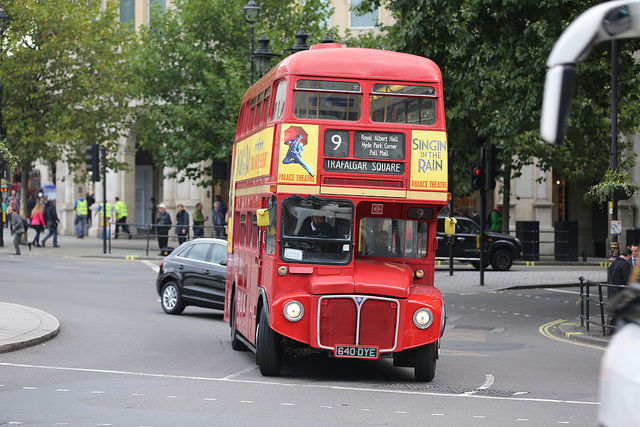
a red double decked bus carrying passengers

A double decker bus traveling down the street.

A two story commuter bus driving down a city street.

A red double decker bus is seen in London.

A red double decker bus is in an intersection.